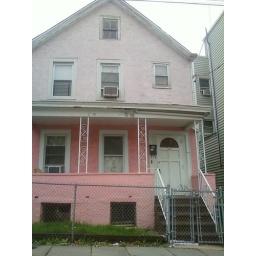
Two tone pink house in Mount Vernon. I wonder if this is on purpose.